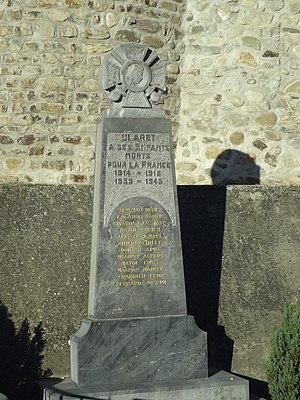
Claret est une commune française située dans le département des Alpes-de-Haute-Provence, en région Provence-Alpes-Côte d'Azur.